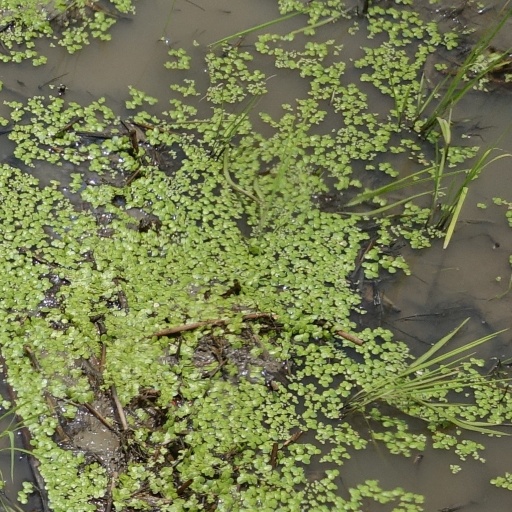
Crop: rice